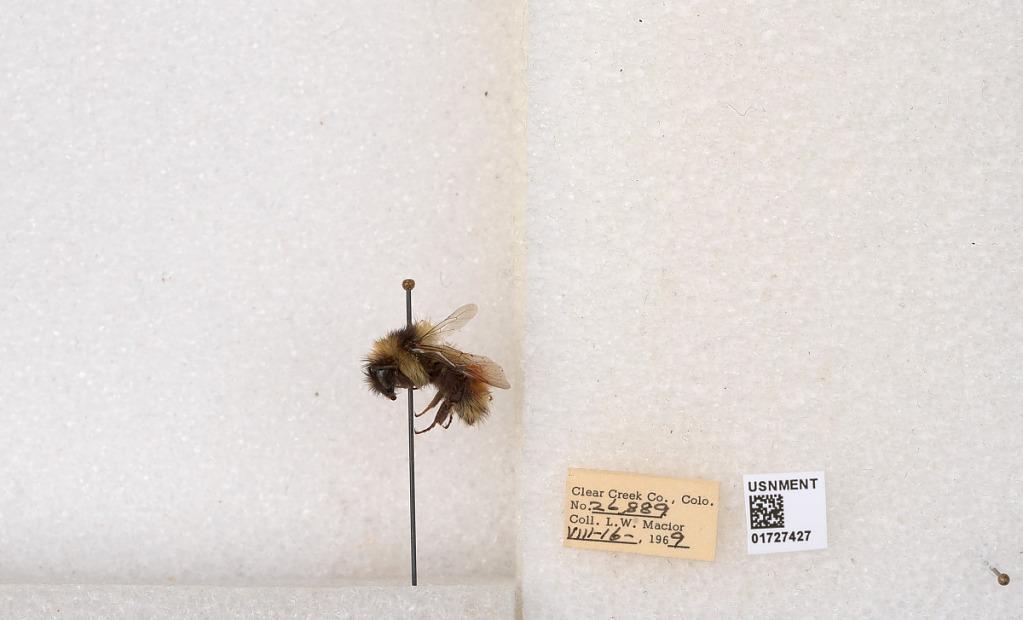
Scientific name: Bombus (Pyrobombus) sylvicola Kirby
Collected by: L. Macior
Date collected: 1969-8-16
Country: United States
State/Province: Colorado
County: Clear Creek
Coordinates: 39.7006, -105.694